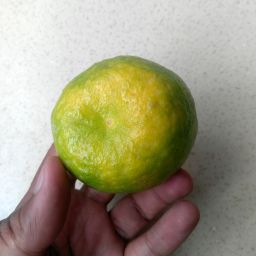
Fruit: Orange
Quality: Good